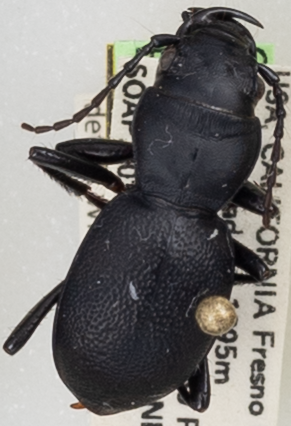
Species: Omus californicus
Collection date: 2022-06-14
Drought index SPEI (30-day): -2.09
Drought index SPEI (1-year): -1.69
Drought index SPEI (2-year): -2.09